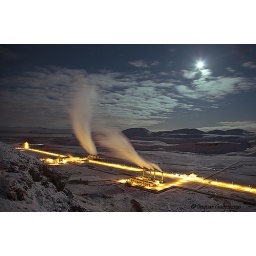
Nesjavellir a geothermal power plant near lake Thingvellir